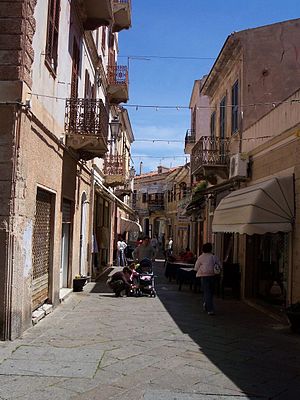
La Maddalena
La Maddalena
La Maddalena er en ø ud for Sardiniens nordøstlige spids. Øen har et areal på ca. 49 km² og har ca. 11.500 indbyggere. Det højeste punkt på øen er Monte Guardia Vecchia, 146 m.o.h. Øen er med en dæmning forbundet med den mindre ø, Caprera og er herudover omgivet af en række ubeboede øer samt øen Santo Stefano, hvor der er en amerikansk flådebase. Der er færge til øen fra Palau på Sardinien.